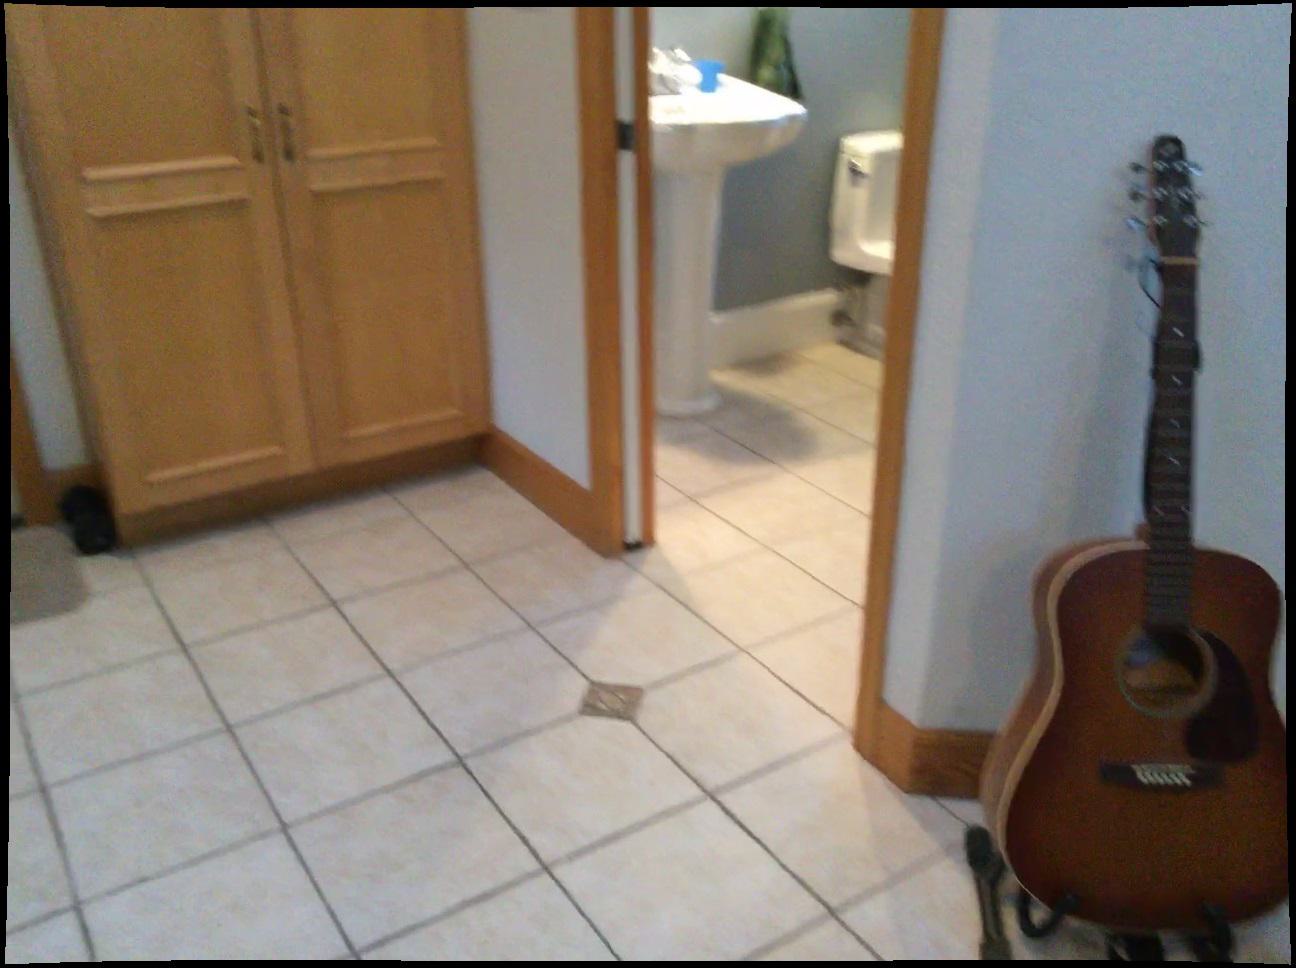
Question: In the image, there is the guitar. Pinpoint several points within the vacant space situated left of the guitar from the camera's perspective. Your final answer should be formatted as a list of tuples, i.e. [(x1, y1), ...], where each tuple contains the x and y coordinates of a point satisfying the conditions above. The coordinates should be between 0 and 1, indicating the normalized pixel locations of the points.
Answer: [(0.699, 0.762), (0.698, 0.815), (0.667, 0.783), (0.697, 0.875), (0.664, 0.838), (0.634, 0.804), (0.606, 0.772), (0.579, 0.743), (0.555, 0.715), (0.532, 0.689), (0.696, 0.943), (0.660, 0.901), (0.629, 0.863), (0.599, 0.826), (0.571, 0.792), (0.546, 0.761), (0.522, 0.733), (0.657, 0.973), (0.623, 0.929), (0.591, 0.887), (0.562, 0.850), (0.535, 0.815), (0.510, 0.782), (0.582, 0.958), (0.552, 0.914), (0.523, 0.874), (0.498, 0.838), (0.539, 0.989), (0.510, 0.942), (0.482, 0.901), (0.466, 0.972)]